Polytetrafluoroethylene

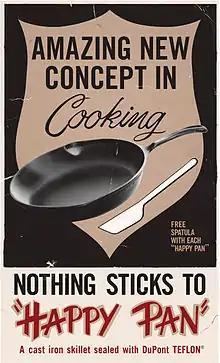
Advertisement of the Happy Pan, a Teflon-coated pan from the 1960s

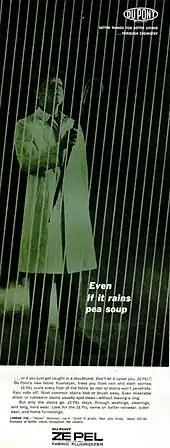
Advertisement for Zepel, the trade name used to market Teflon as a fabric treatment

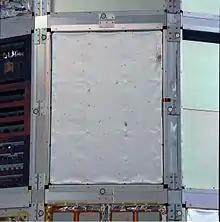
PTFE thermal cover showing impact craters, from NASA's Ultra Heavy Cosmic Ray Experiment (UHCRE) on the Long Duration Exposure Facility (LDEF)

Polytetrafluoroethylene (PTFE) was accidentally discovered in 1938 by Roy J. Plunkett while he was working in Chemours Chambers Works plant in New Jersey for DuPont. A team of DuPont chemists attempted to make a new chlorofluorocarbon refrigerant, called tetrafluoroethylene. The gas in its pressure bottle stopped flowing before the bottle's weight had dropped to the point signaling "empty". John J. Beall (chemist), noticing a weight differential in his test cylinder, brought it to the attention of Roy Plunkett. The chemists in the lab sawed the bottle apart and found the bottle's interior coated with a waxy white material that was oddly slippery. Analysis showed that it was polymerized perfluoroethylene, with the iron from the inside of the container having acted as a catalyst at high pressure. Kinetic Chemicals patented the new fluorinated plastic (analogous to the already known polyethylene) in 1941, and registered the Teflon trademark in 1945.